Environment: real
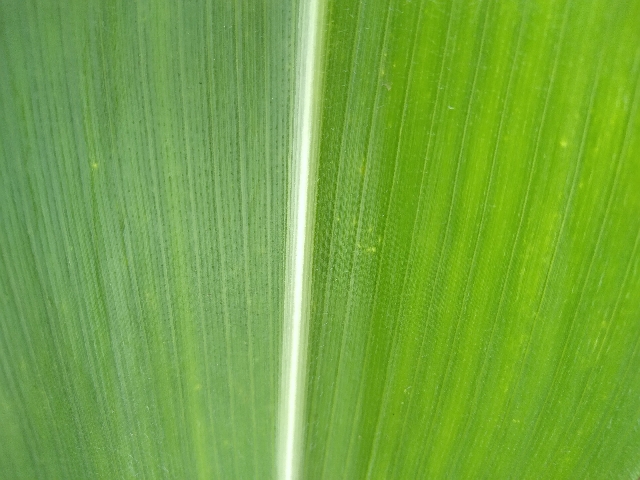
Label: healthy